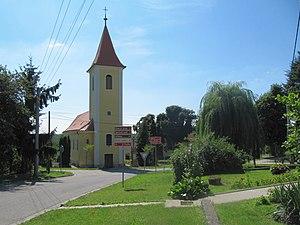
Týnec est une commune du district de Břeclav, dans la région de Moravie-du-Sud, en République tchèque. Sa population s'élevait à 1 101 habitants en 2017.